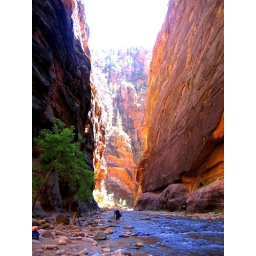
river on the ground in canyon